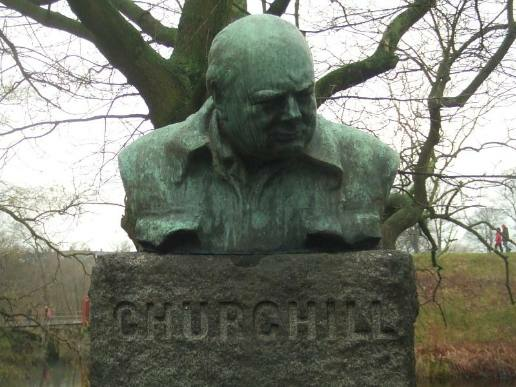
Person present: Yes